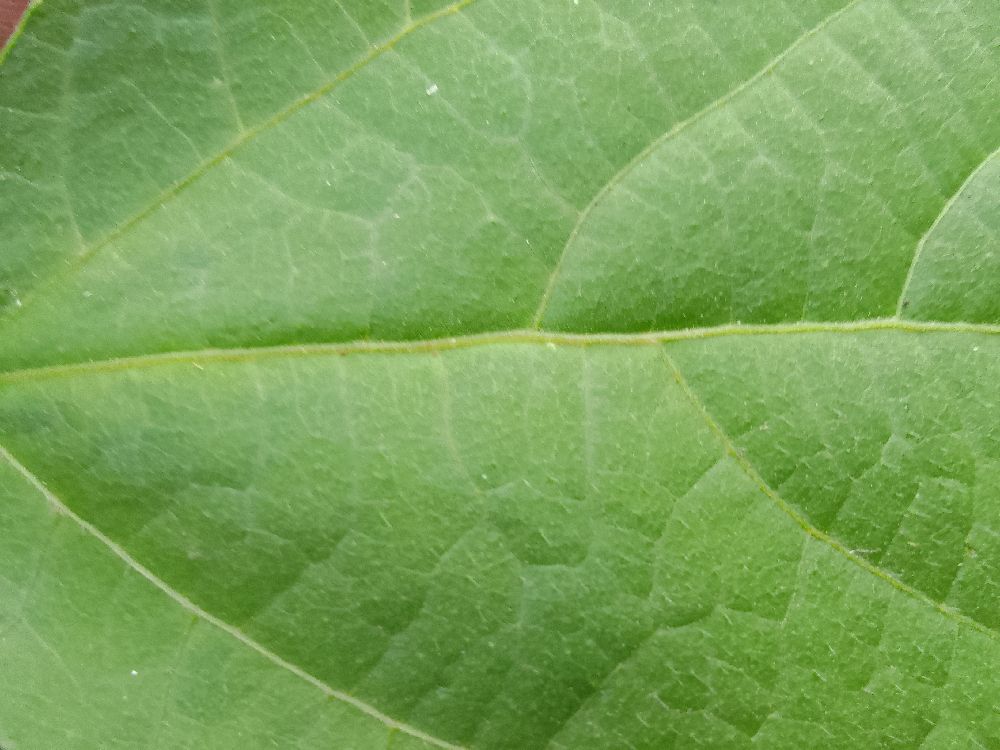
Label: healthy